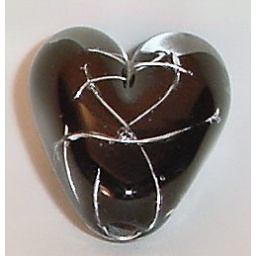
Huge heart made with pure silver wrapped then encased in clear